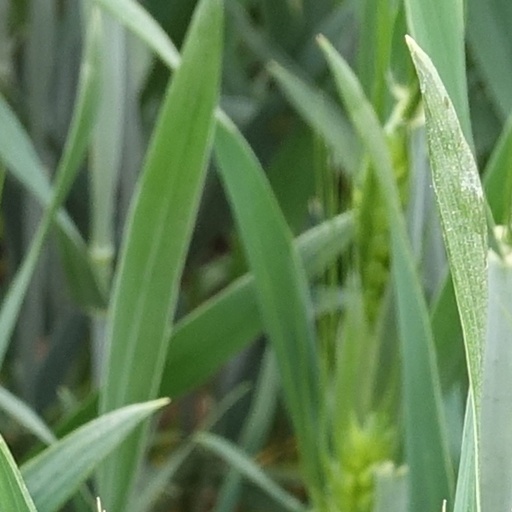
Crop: wheat